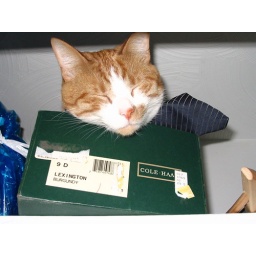
Boo Radley hides from visitors in a box of neckties in our bedroom closet.